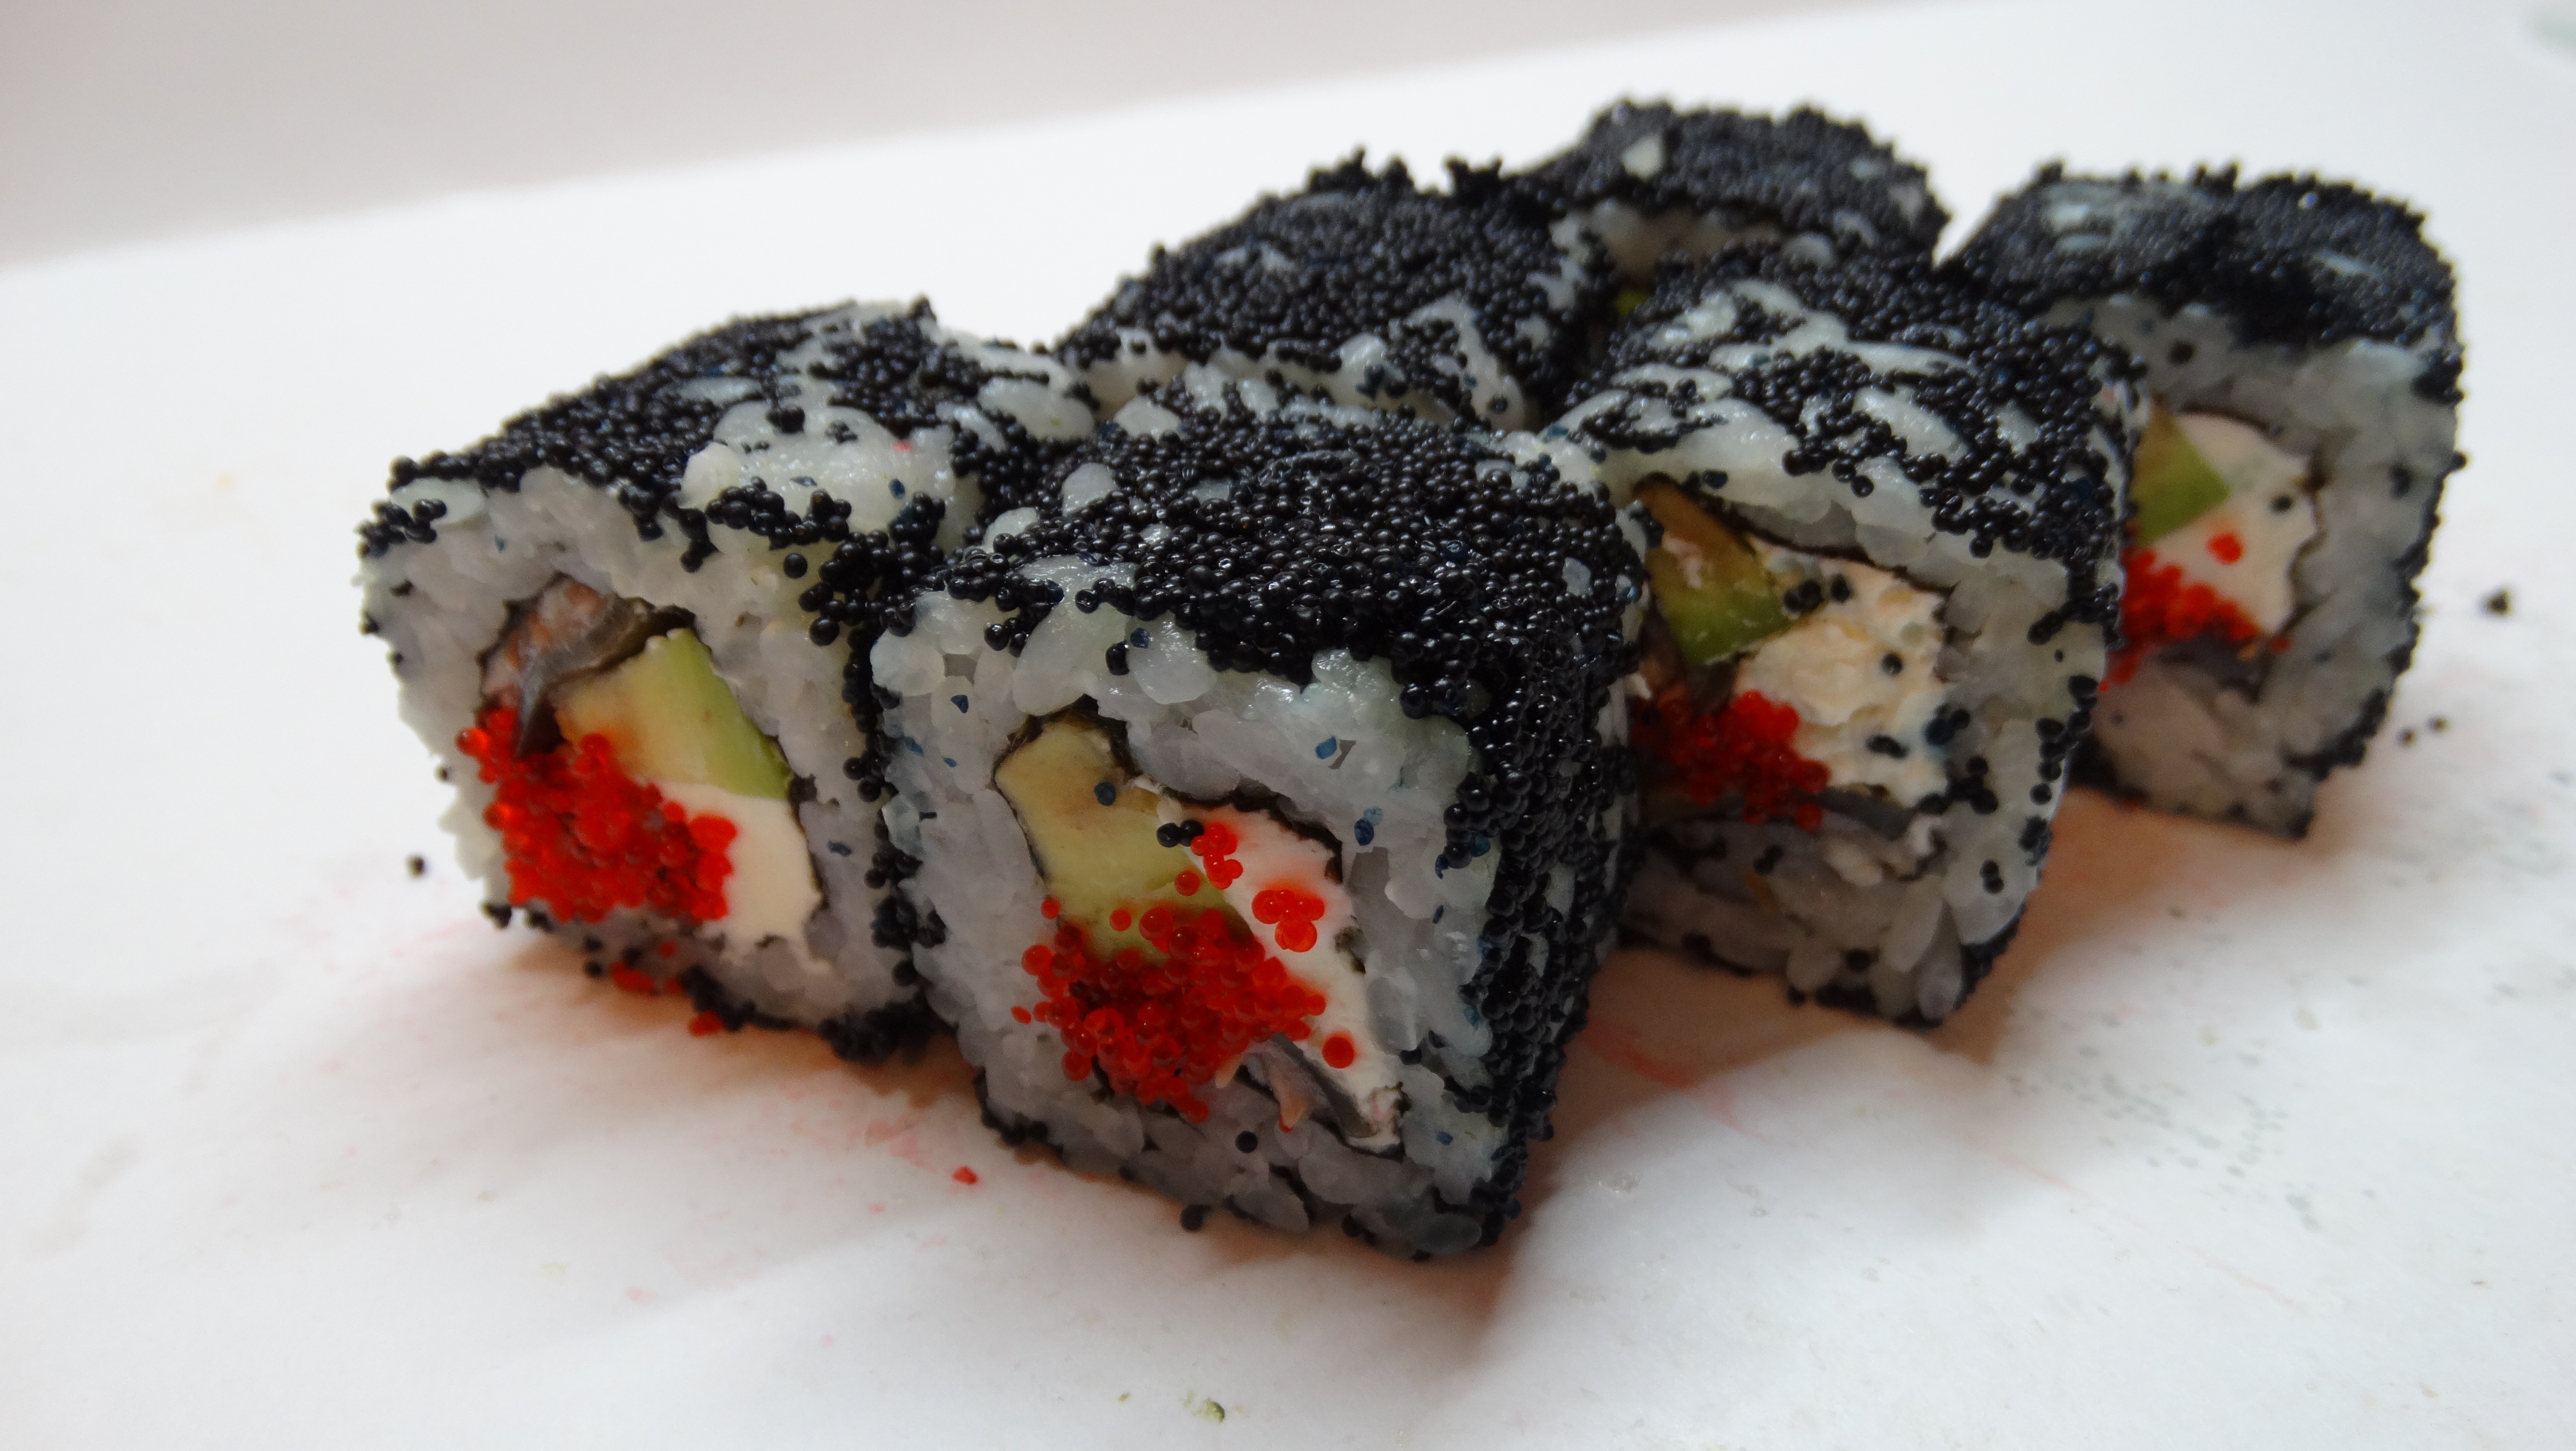
dish, food, seaweed, kitchen, japan, dessert, cuisine, sauce, asian food, sushi, figure, roll, wasabi, ginger, products, sesame, unagi, gimbap, california roll, onigiri